Marrowbone Lane

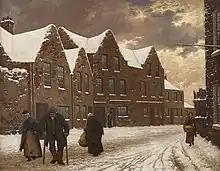
Painting of Marrowbone Lane, Joseph Malachy Kavanagh, c. 1876–1918.

In 1939, the story and history of Marrowbone Lane was immortalized in a play of the same name which was written by Robert Collis and produced and directed by Michael Mac Liammoir and Hilton Edwards. Among the cast was a young Wilfred Bramble, who was later to find TV fame in the UK as Steptoe, in Steptoe & Son. The play depicts the hardship of tenement life in Dublin in typical areas like Marrowbone Lane. It tells the story of a young girl from Mayo who marries into a tenement family and is appalled at the living conditions she and her baby will have to endure. ‘Marrowbone Lane’ was first performed at the Gate Theatre in Dublin on the 10th of October 1939